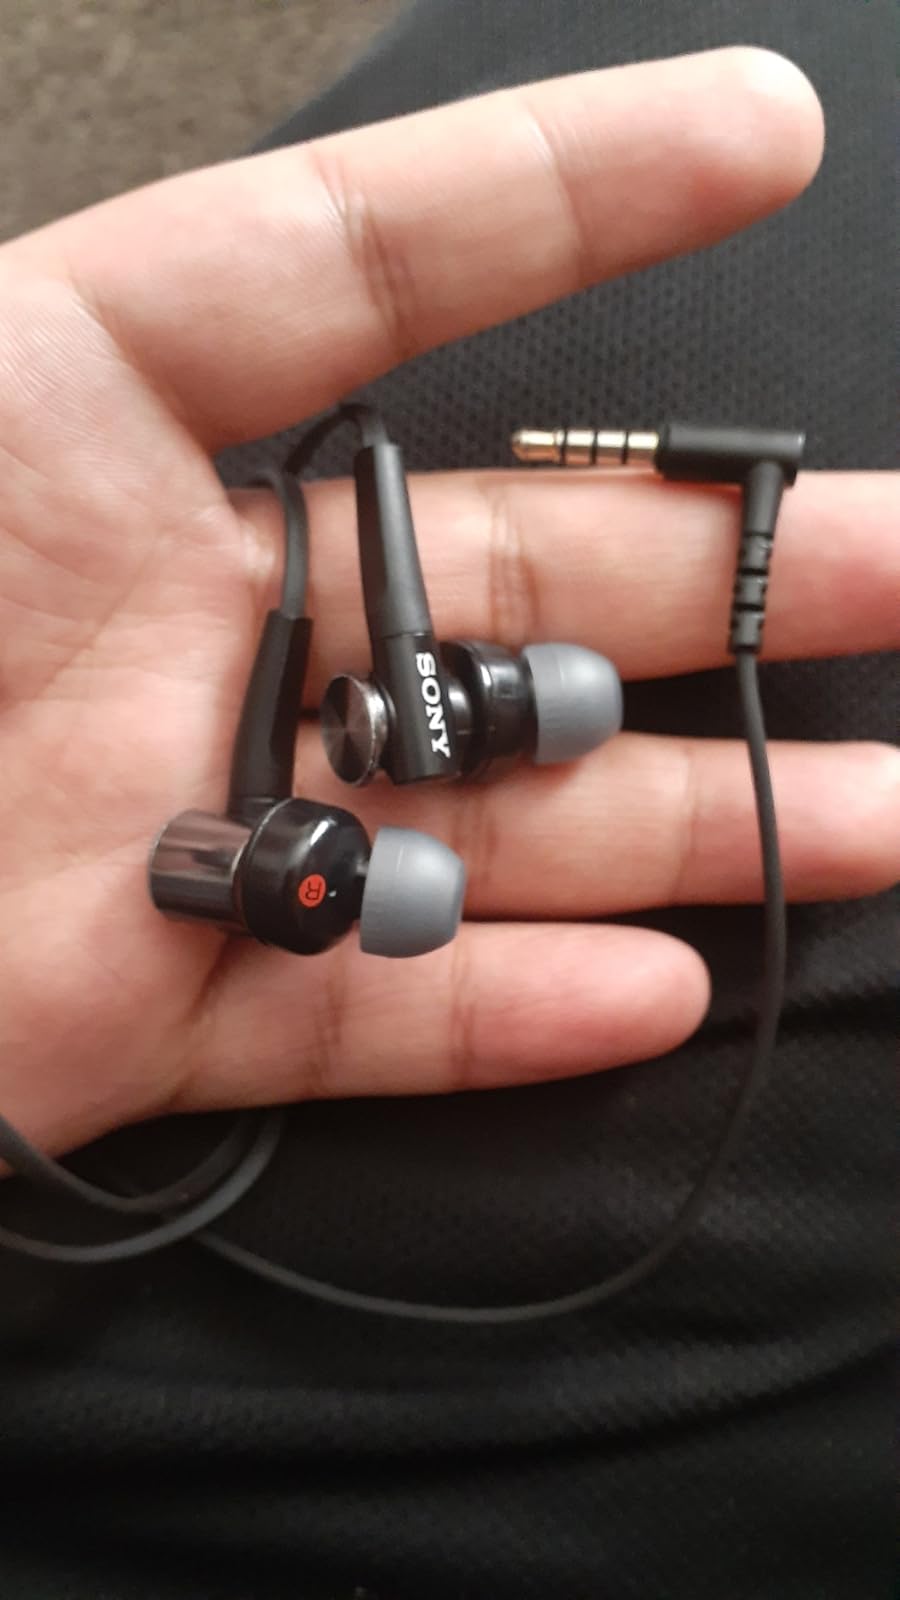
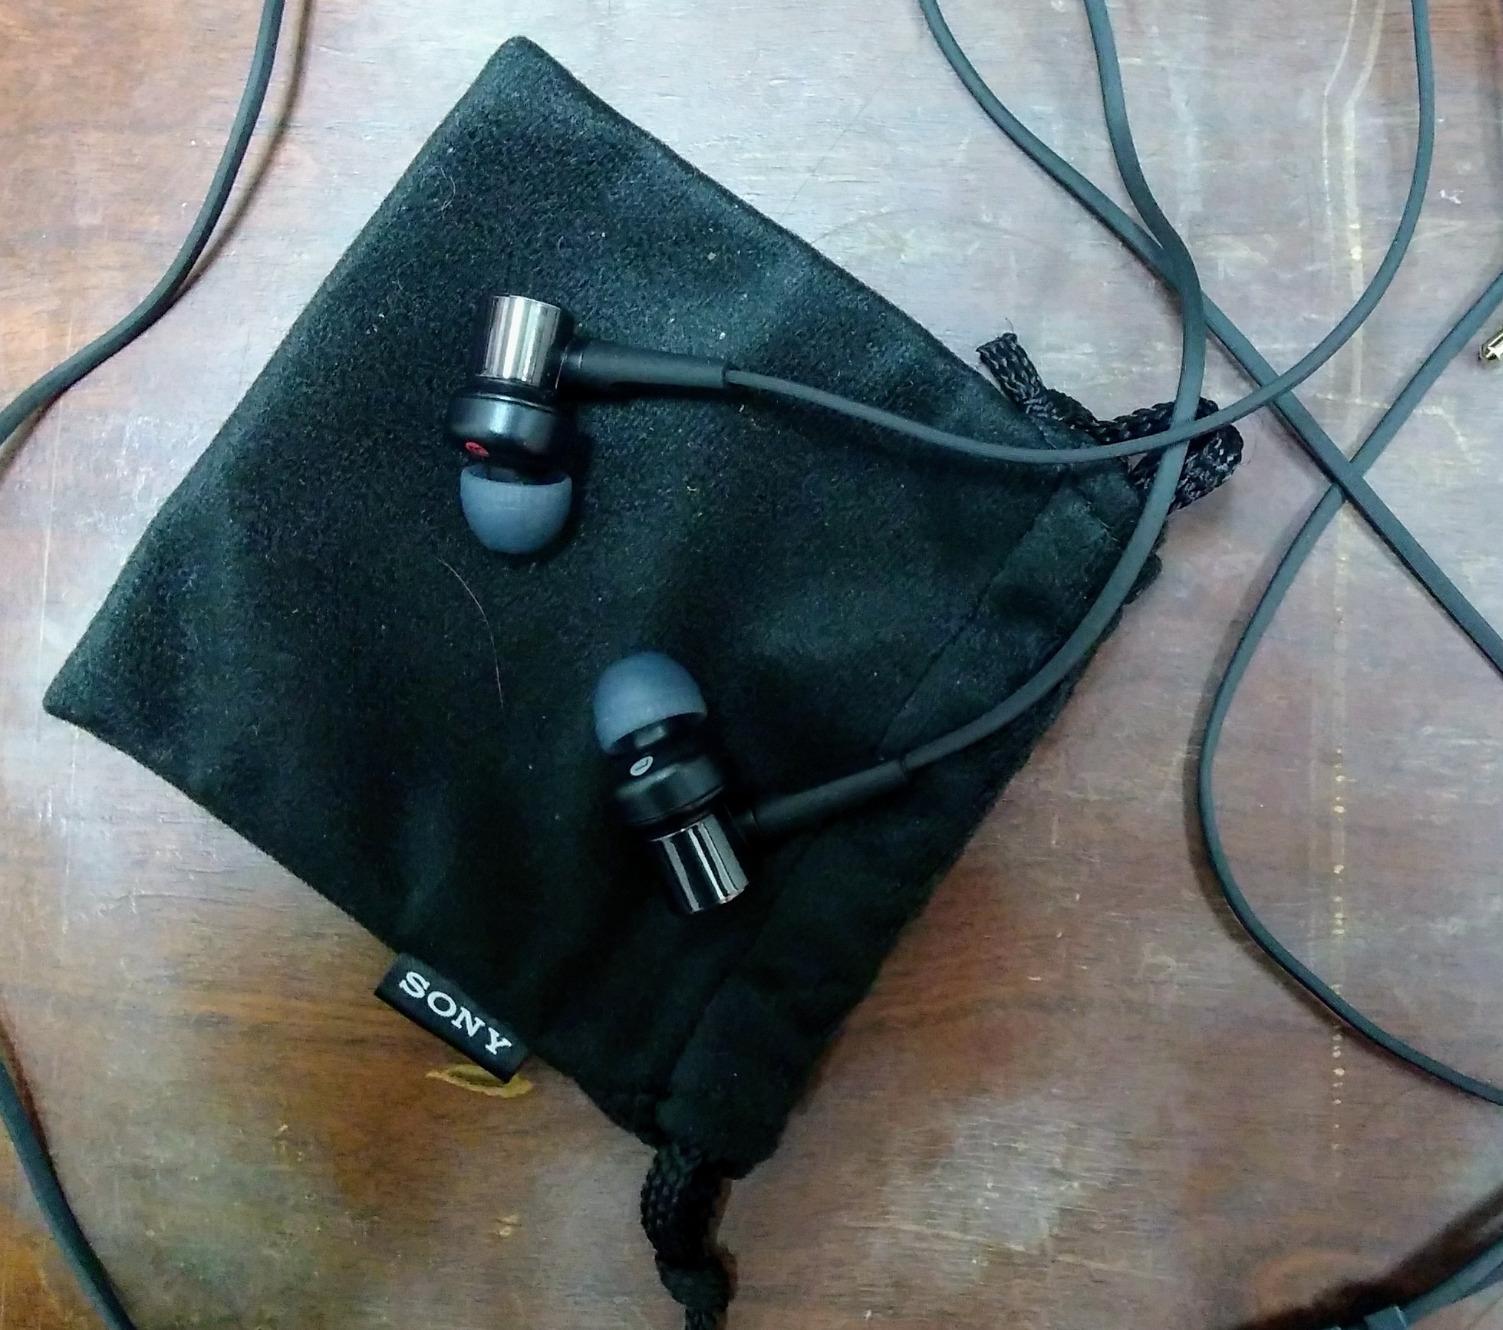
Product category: headphones
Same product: yes